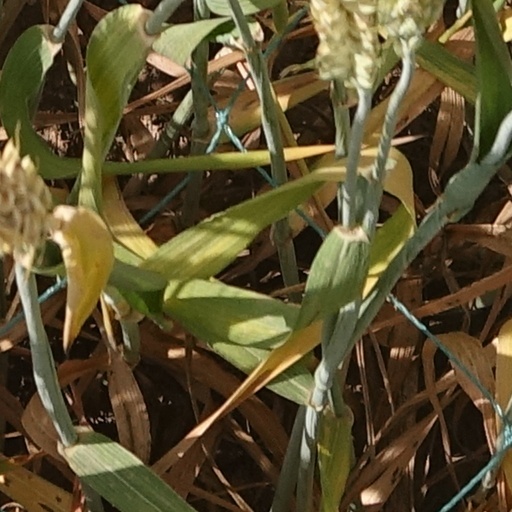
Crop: wheat